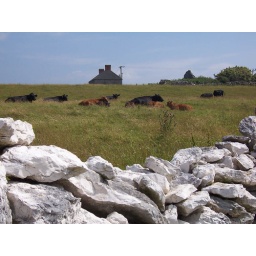
Steven took this one. It was nice with the stone wall added in for good measure.